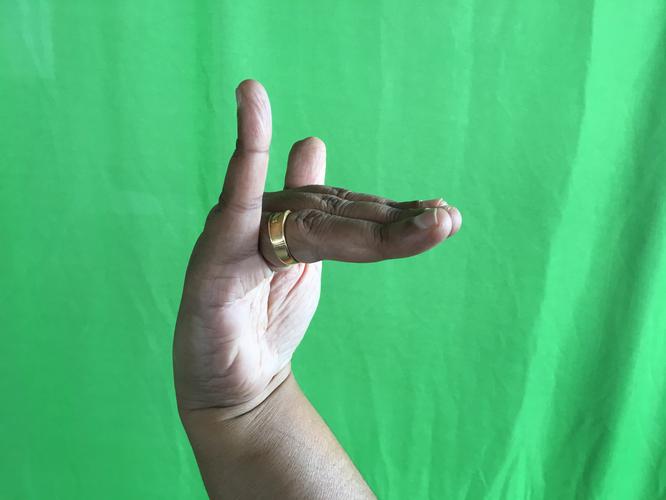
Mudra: Mrigasirsha
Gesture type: single_hand